Malika Oufkir

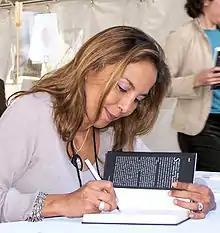
Malika Oufkir signs her book, "Freedom: The Story of My Second Life", at the 2006 Texas Book Festival.

Malika Oufkir (born April 2, 1953) is a Moroccan Berber writer and former victim of enforced disappearance. She is the daughter of General Mohamed Oufkir and a cousin of fellow Moroccan writer and actress Leila Shenna.